Ahmad Aba District

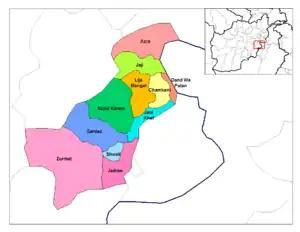
Ahmad Aba is a district in Paktia province

Ahmad Aba District, also known as Ahmadabad District, is a district in Paktia Province, Afghanistan. It is located to the east of Gardez, the provincial capital of Paktia. Ahmad Aba District was created in 2005 within Said Karam District.